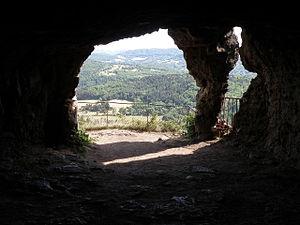
Saint-Nectaire, comm. du Puy-de-Dôme (France, région Auvergne). Grottes de Châteauneuf, sur le flanc sud-est du puy de Châteauneuf, situé non loin au nord-ouest du bourg de Saint-Nectaire.
Saint-Nectaire est une commune française située dans le département du Puy-de-Dôme en région Auvergne-Rhône-Alpes. Elle doit son nom à son église, consacrée à Saint Nectaire.